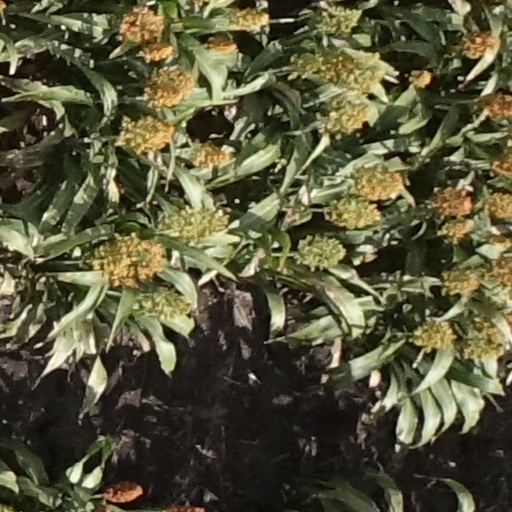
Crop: sorghum